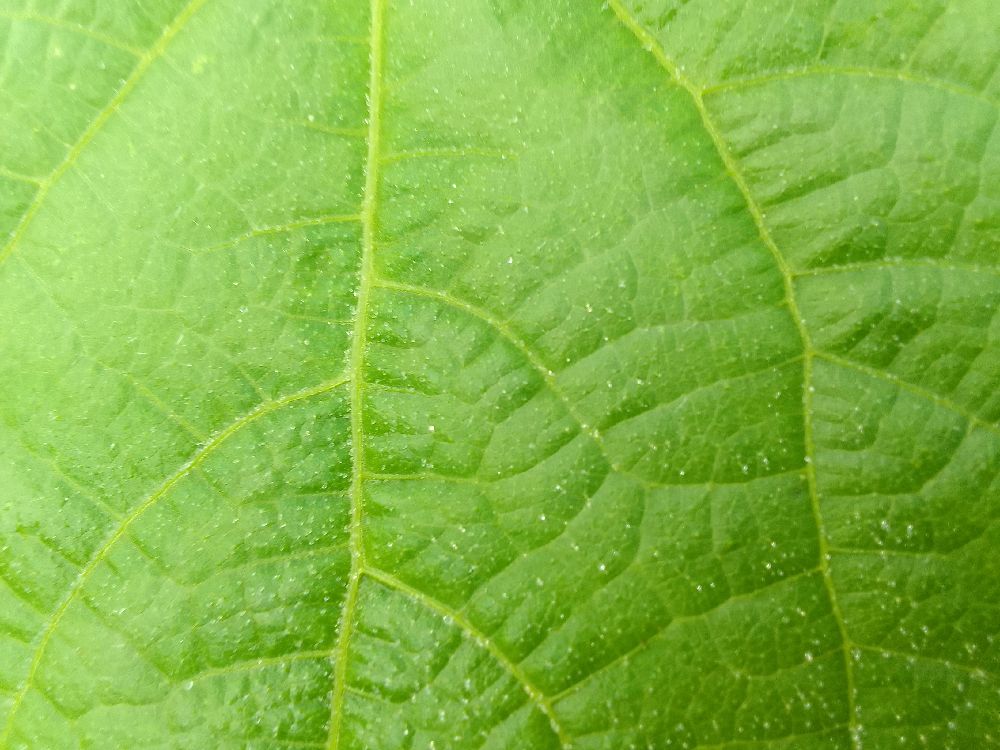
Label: healthy